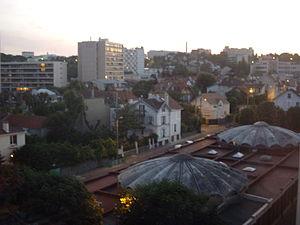
Fontenay-aux-Roses est une commune française dans le département des Hauts-de-Seine en région Île-de-France, dans l'arrondissement d'Antony, au sud-ouest de Paris.